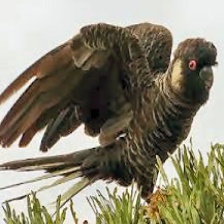
Species: BLACK COCKATO
Scientific name: CALYPTORHYNCHUS LATIROSTRIS
ImageNet parent category: sulphur-crested_cockatoo